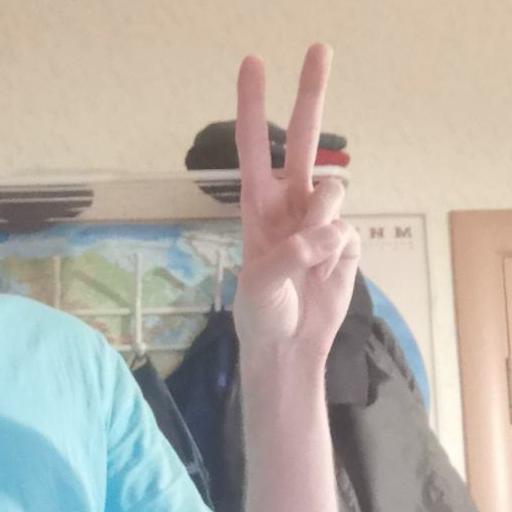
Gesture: peace